Cyprien Liausu

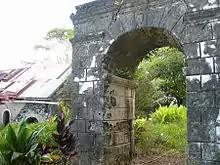
The ruins of Rouru Convent, founded by Father Cyprien Liausu

On 9 May 1835, Cyprien Liausu and Bishop Étienne Jérôme Rouchouze, along with two other priests Louis Désiré Maigret, Frédéric Pages and two catechist brothers: Gilbert Soulié and Fabien Costes and one lay brother Urbain Flerot arrived in the Gambier Islands to assist the Catholic mission initiated by Fathers François Caret and Honoré Laval and their assistant Brother Columba Murphy the previous year. The Picpusien missionaries were successful in converting many of the islanders despite initial hostility from the local rulers. Bishop Rouchouze baptized the native king Maputeoa and his family on 25 August 1836. Maputeoa took the name Gregorio in honor of Pope Gregory XVI who had deputed the missionaries to eastern Oceania.